Field emitter array

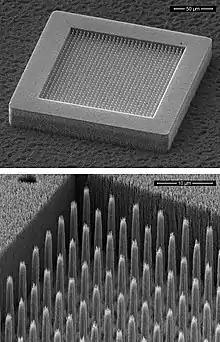
Silicon Carbide (SiC) Field Emitter made by NIST in 2013. It produces a flow of electrons comparable to thermionic emission but without a need for destructive heat. It was made by etching some material away to make a porous structure with a large surface area. As an electron emission point on an individual spike wears out, another is available to replace it, making the array more durable.

A field emitter array (FEA) is a particular form of large-area field electron source. FEAs are prepared on a silicon substrate by lithographic techniques similar to those used in the fabrication of integrated circuits. Their structure consists of many individual, similar, small-field electron emitters, usually organized in a regular two-dimensional pattern. FEAs need to be distinguished from "film" or "mat" type large-area sources, where a thin film-like layer of material is deposited onto a substrate, using a uniform deposition process, in the hope or expectation that (as a result of statistical irregularities in the process) this film will contain a sufficiently large number of individual emission sites.